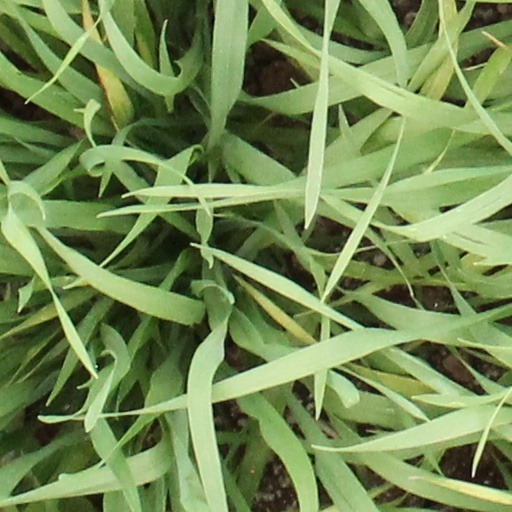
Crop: wheat